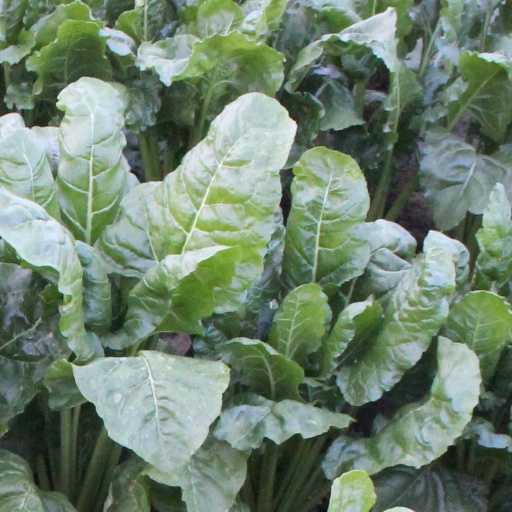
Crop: sugar beet